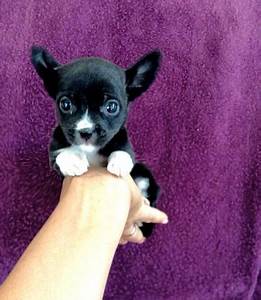
Label: dog